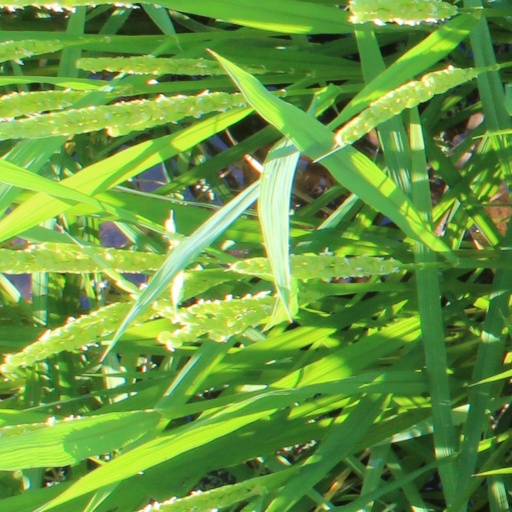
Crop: rice